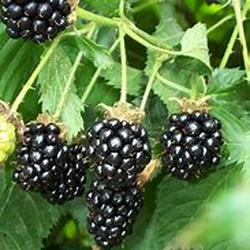
Label: Blackberry